Shuja ul-Mulk

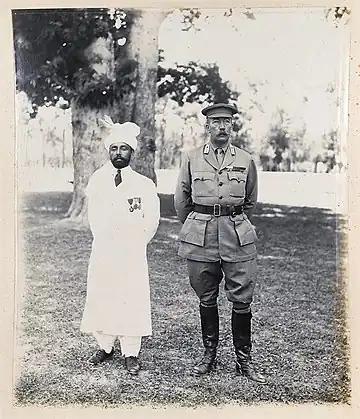
The Mehtar of Chitral Sir Shuja ul-Mulk and the Chief Commissioner of the North West Frontier Province Sir George Roos-Keppel at Peshawar (1919).

In 1919, Amanullah Khan the Emir of Afghanistan broke off his relations with the British and declared war. India was attacked at different fronts including Chitral. Shuja ul-Mulk received an offer to switch sides on 8 May 1919, however he rejected the offer and kept his side of the pact with the British intact. The Chitral Scouts and Chitral State Bodyguards under the command of Nasir ul-Mulk fought valiantly and immobilised the Afghan attack.